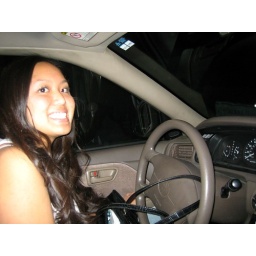
most important person in the car :) jk.